Ulmus minor 'Stricta'

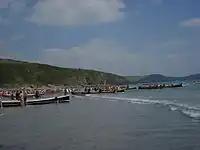
Pilot gigs made from Cornish elm returning from a race at Mevagissey, 2001

Cornish elm was traditionally considered the best shelter-belt tree along the Cornish coast. Its timber was much prized for its strength, and was commonly used in wheel and wagon construction. Working Cornish pilot gigs were traditionally built from Cornish elm: the Rules of the Cornish Pilot Gig Association specified that to take part in gig races the boat should be made from "Cornish narrow-leaved elm". Ley (1910) described Cornish elm as "abundant in Brittany, very abundant in West Cornwall, becoming less abundant in East Cornwall and West Devon". Cornish elm was later cultivated as an ornamental tree in parts of southern England and southern Ireland, and, more rarely, in UK urban plantings. Hillier & Sons nursery, Winchester, Hampshire, was among the nurseries that supplied it, carefully distinguishing it from Wheatley elm. The locations of notable plantings of Cornish elm, both in Cornwall and beyond, are listed in Henry (1913), Richens (1983), and Mitchell (1996).